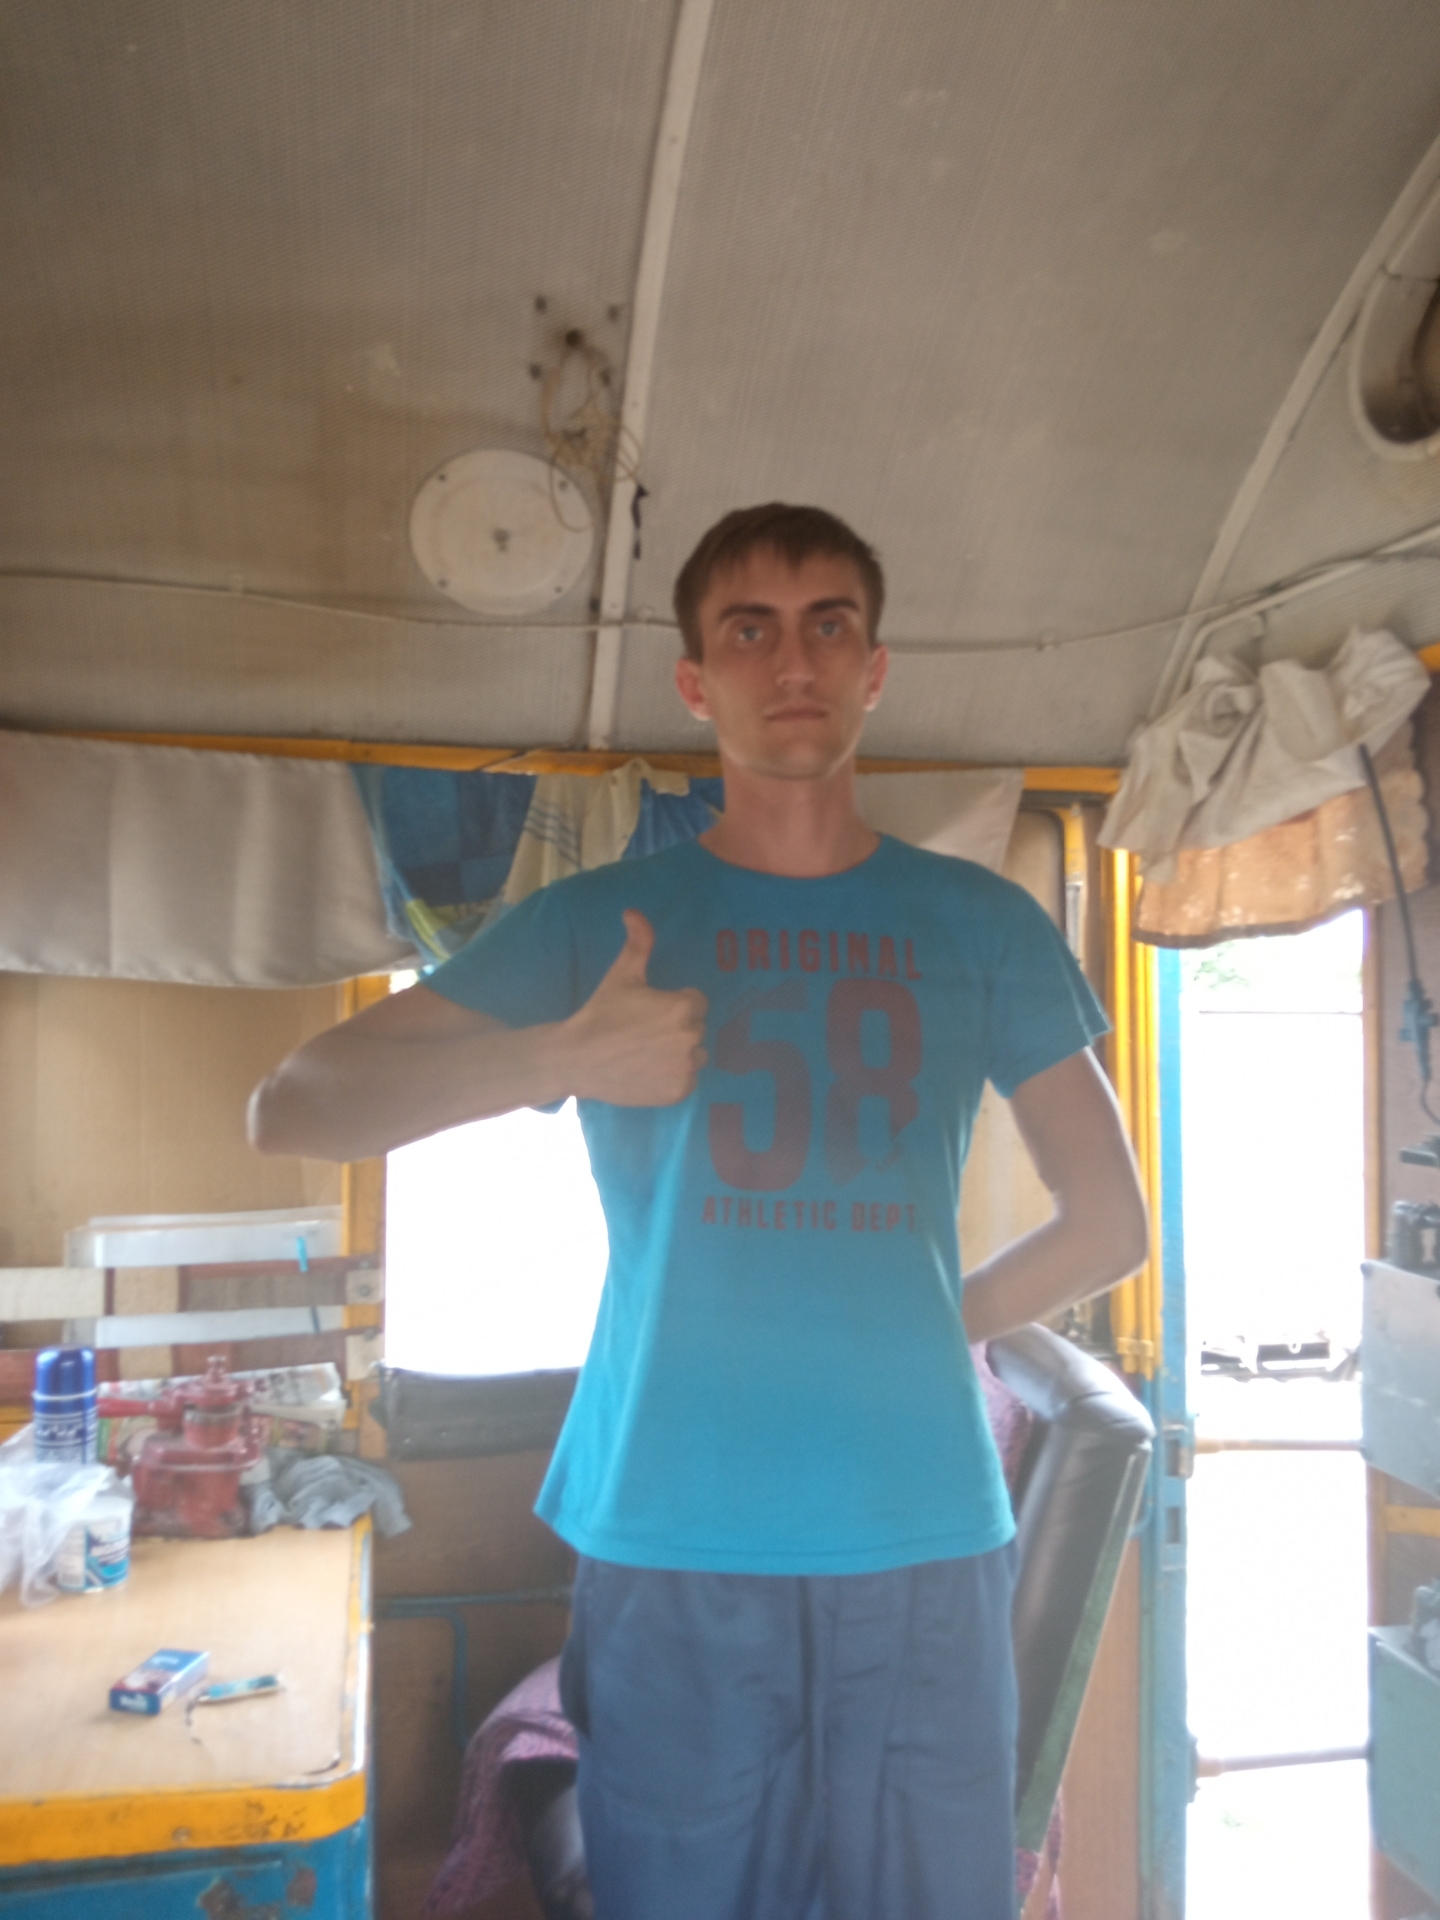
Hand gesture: like